Jèrriais

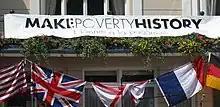
Bilingual banner for Make Poverty History, July 2005, reading (No to poverty)

The fricative devoices to assimilate with a neighbouring unvoiced consonant in words such as (packing) or (disgusting).